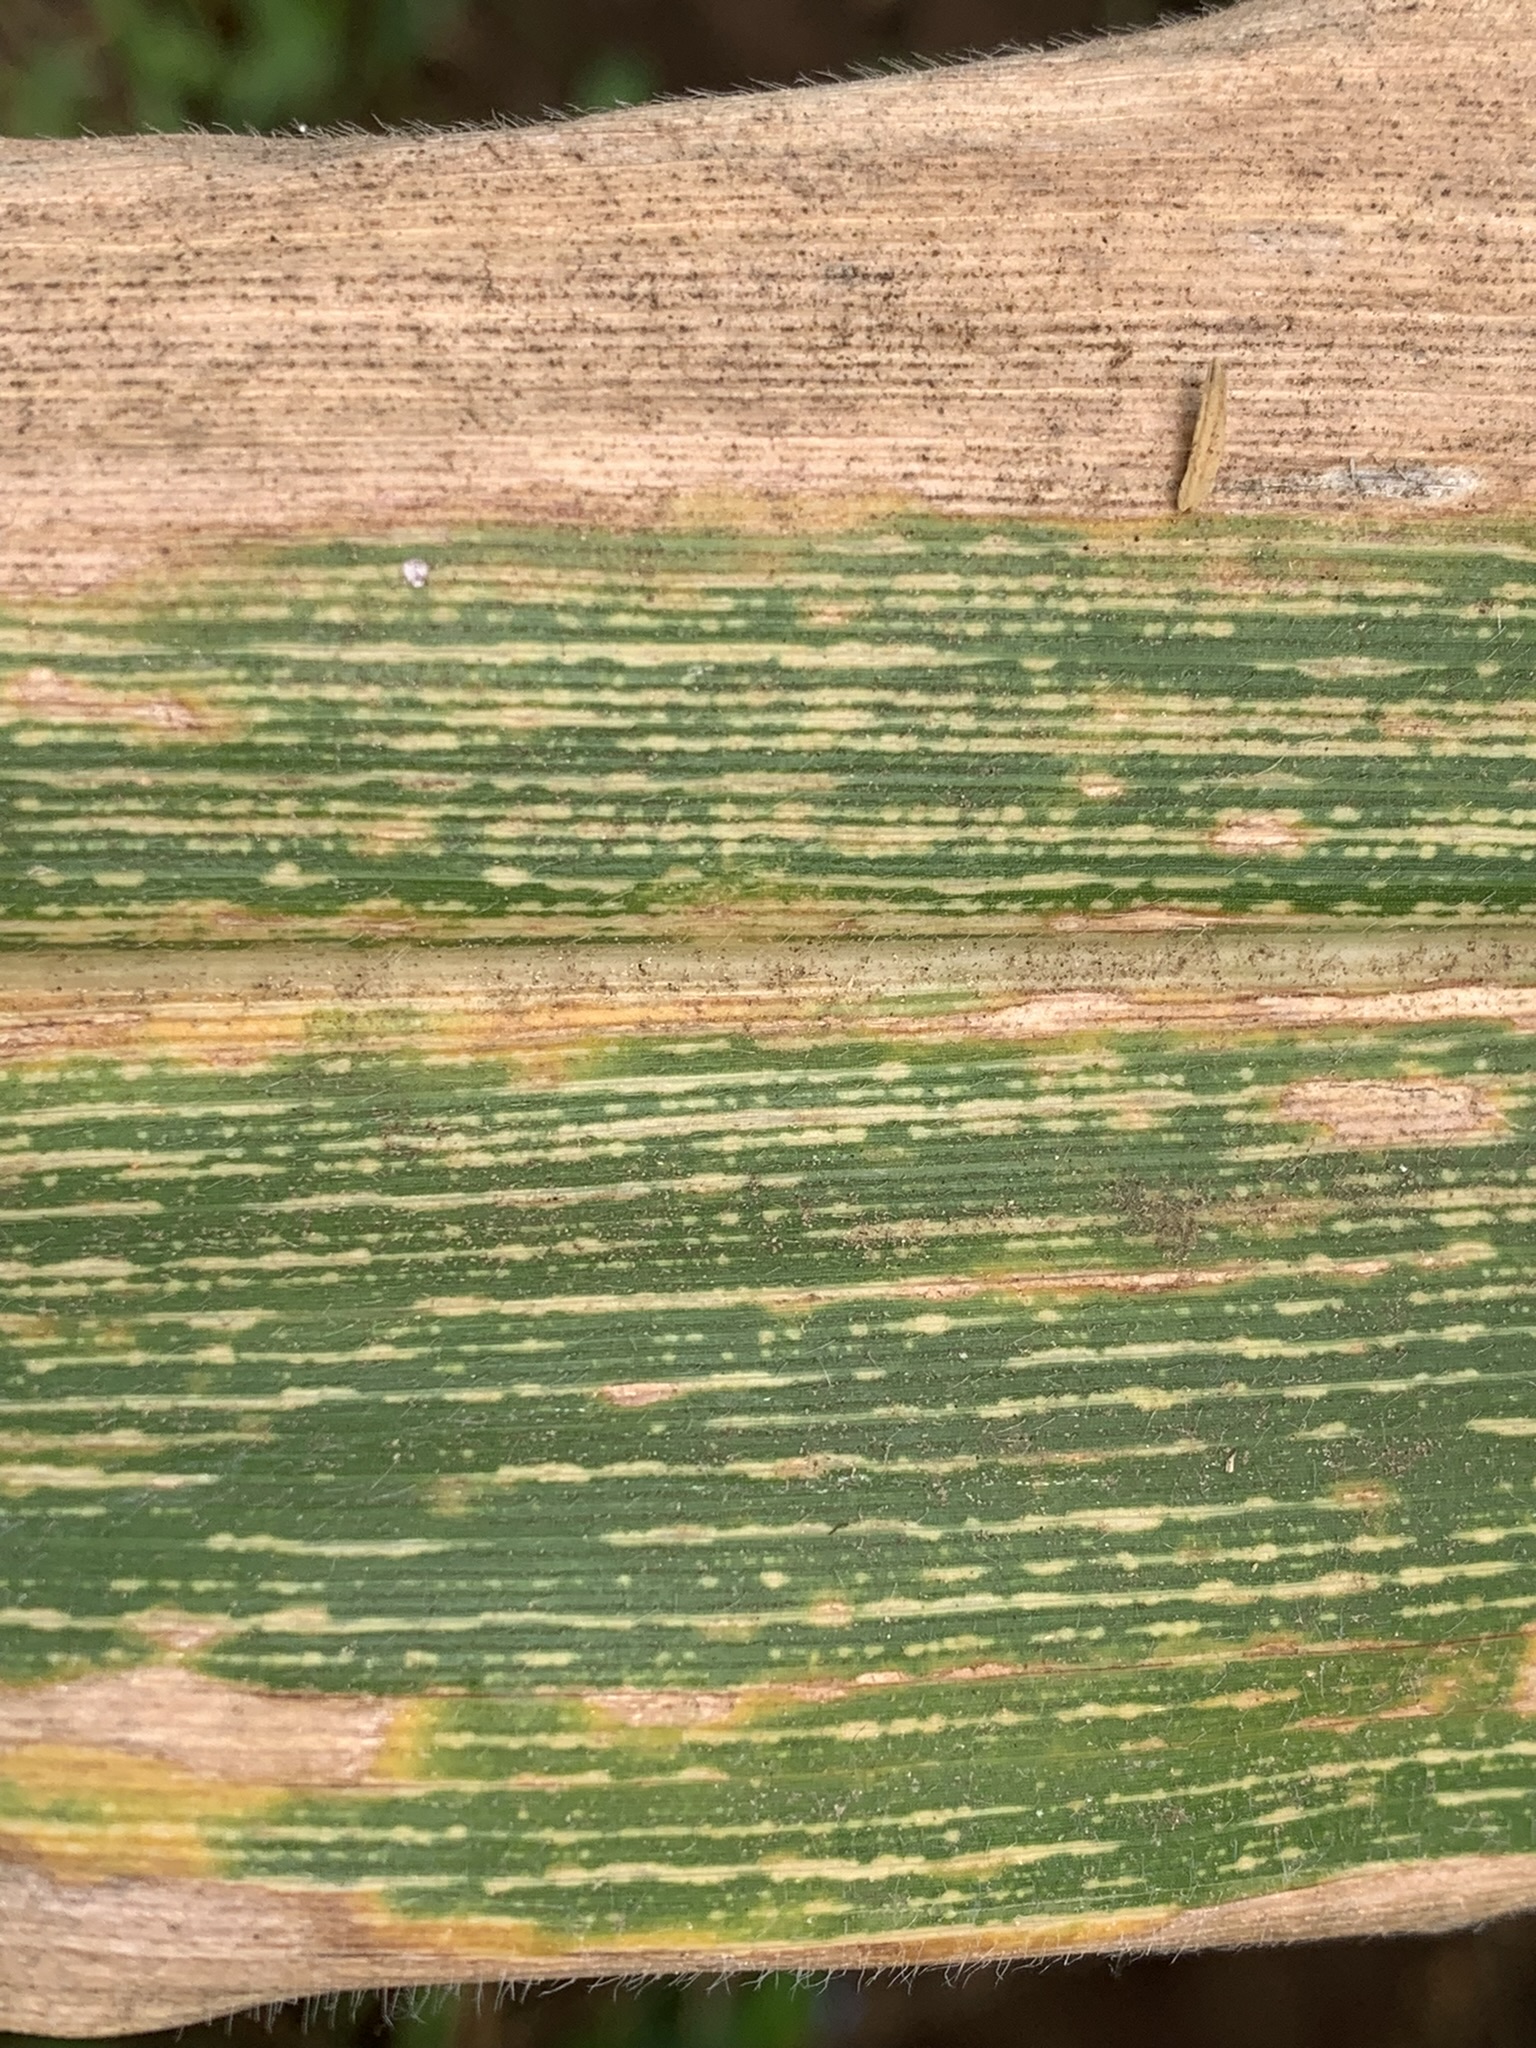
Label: MSV